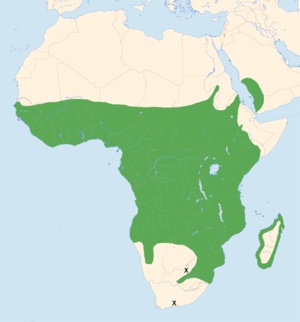
Le Martinet des palmes est une espèce d'oiseau de la famille des Apodidae.